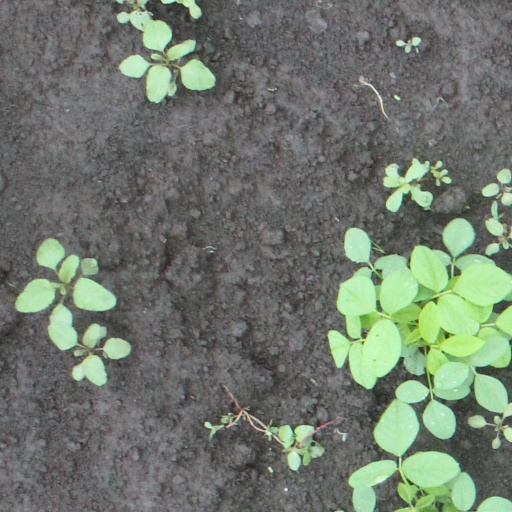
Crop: soybean